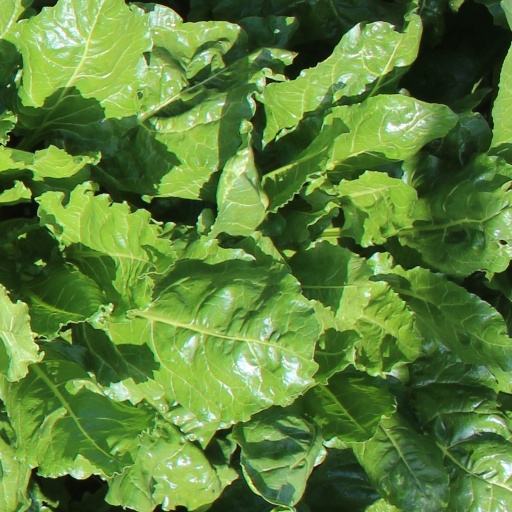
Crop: sugar beet